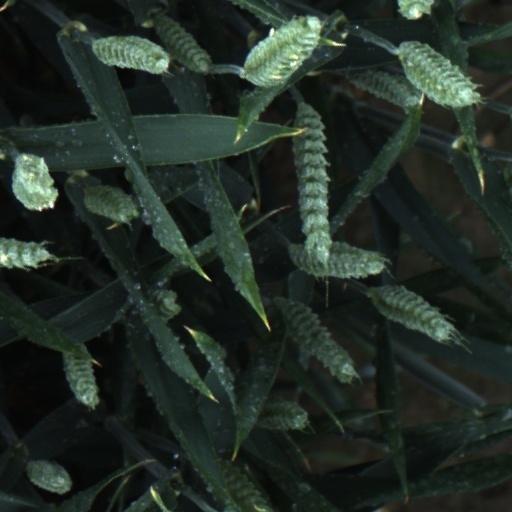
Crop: wheat